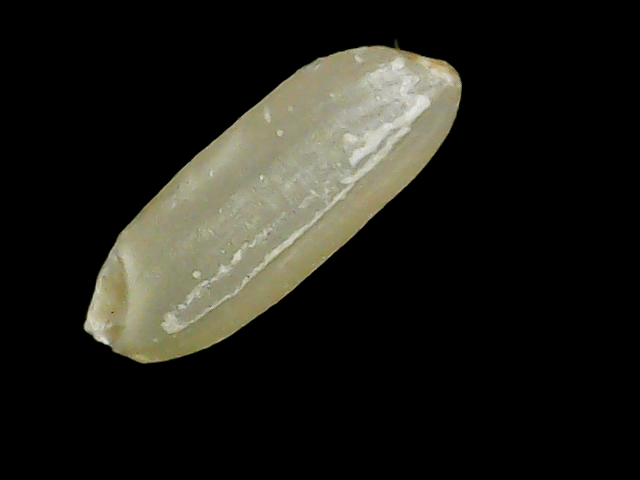
Rice variety: Binadhan11